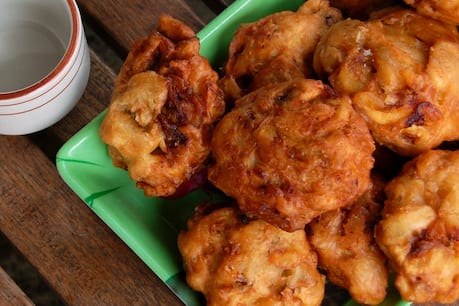
Dish: pakode